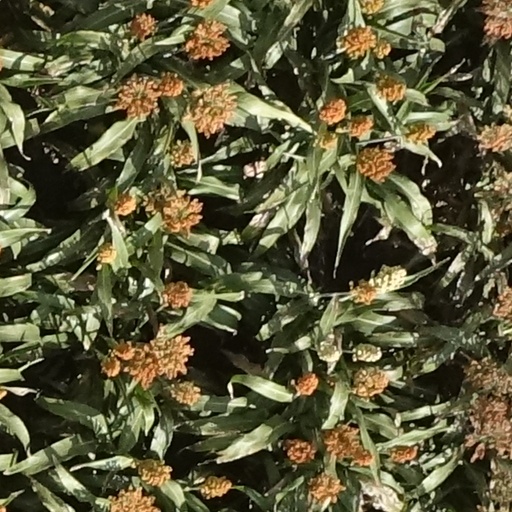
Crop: sorghum